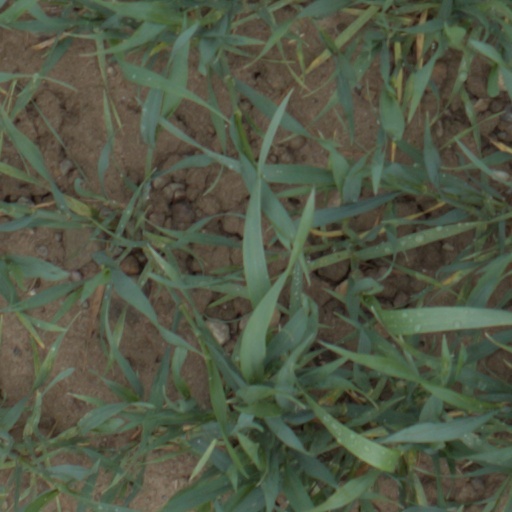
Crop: wheat